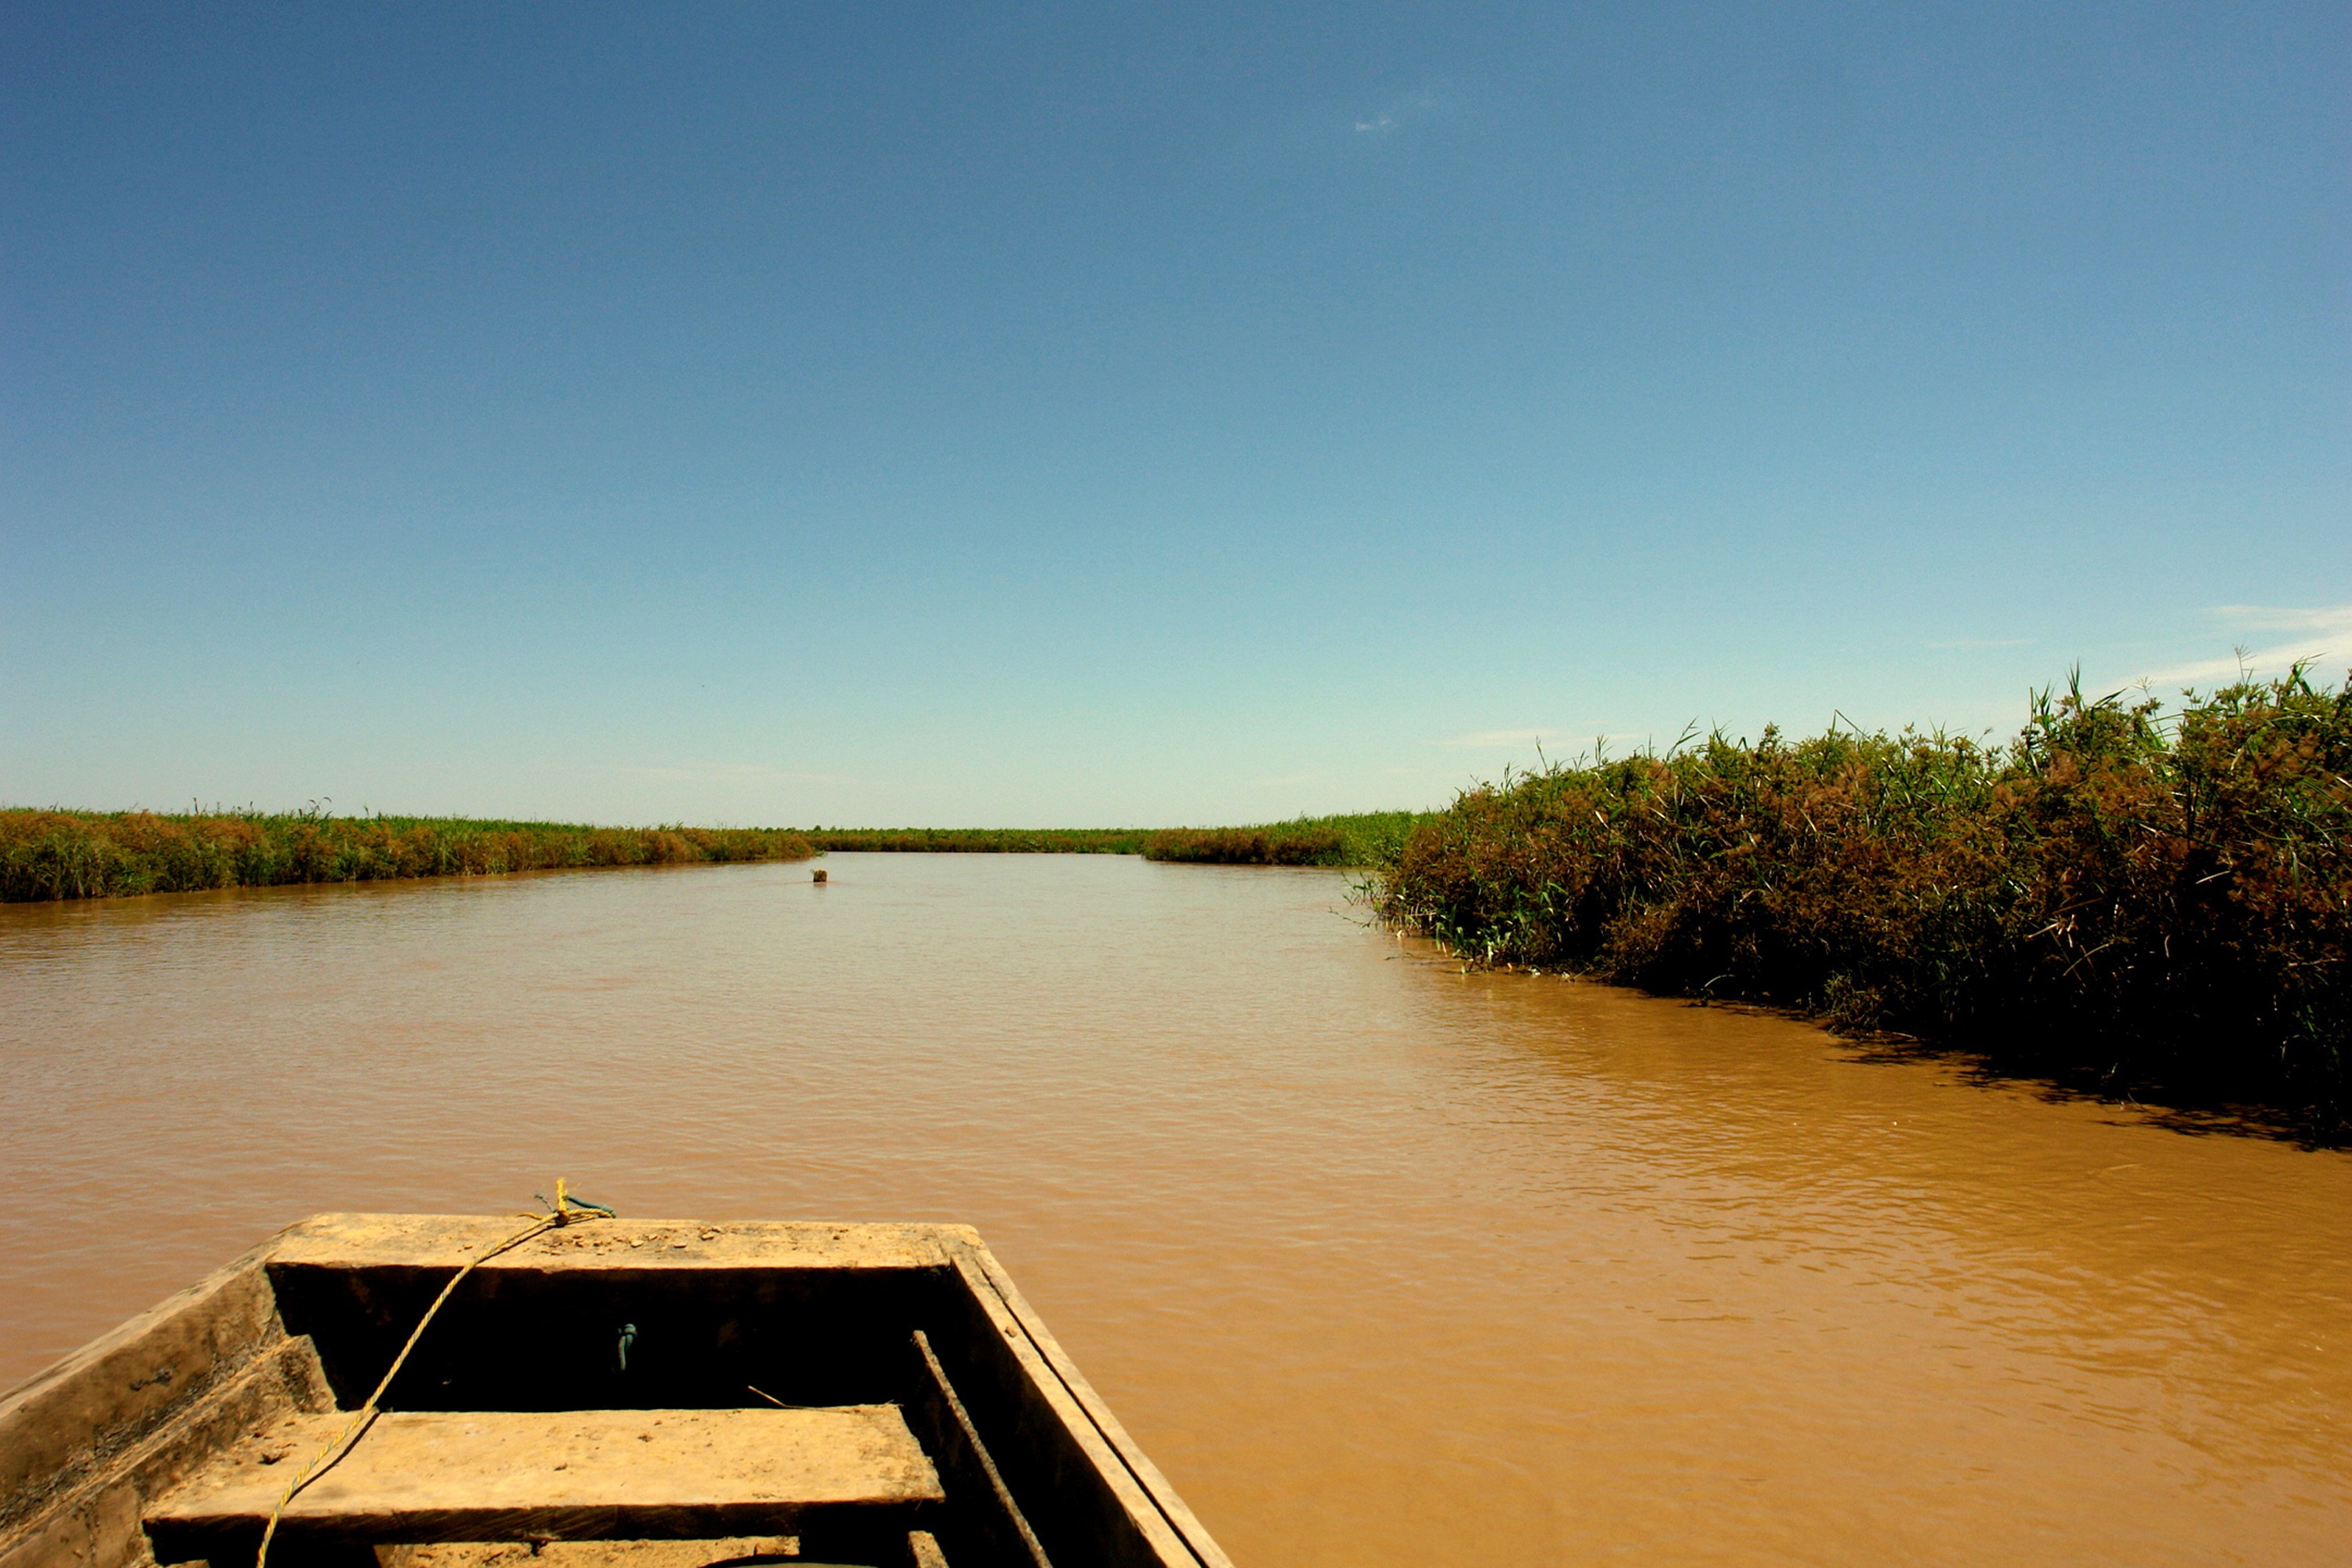
sea, water, nature, marsh, people, boat, shore, crossing, lake, river, dusk, reflection, vehicle, peace, holiday, calm, reservoir, waterway, body of water, wetland, habitat, amazon, barca, barge, soledad, bolivia, natural environment